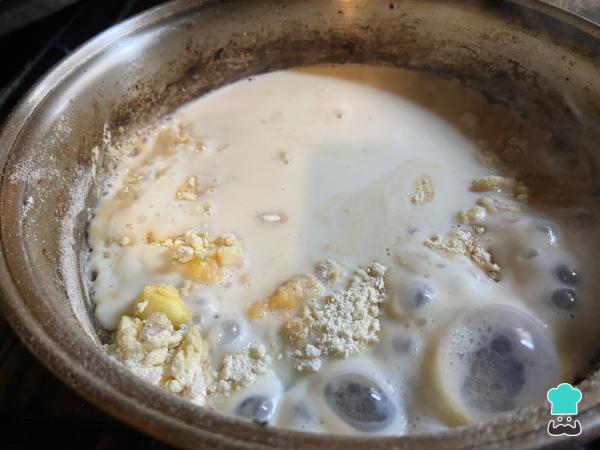
Cuando la harina esté tostada e integrada con la manteca, añade la leche y remueve constantemente hasta que tu salsa blanca no tenga grumos.Truco: si prefieres elaborar una salsa blanca sin manteca, puedes disolver una cucharada sopera de maicena en leche fría y cocinarla en esta misma sartén a fuego bajo removiendo o en el microondas mezclando 30 segundos.